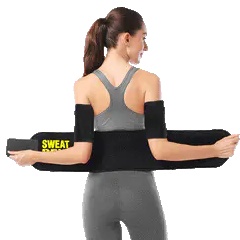
Cinturilla Quema Grasa - Sweat Belt
🔥 ¿Quieres maximizar tus entrenamientos y lograr una cintura más definida? La CINTURILLA QUEMA GRASA CONSONANTIAM es el accesorio perfecto para hombres y mujeres que buscan apoyo, comodidad y resultados visibles en sus rutinas de ejercicio. ✅ Protección y comodidad durante tus entrenamientos Este cinturón de apoyo protege la espalda baja y los músculos abdominales, reduciendo la tensión y la fatiga durante los entrenamientos. Su diseño se ajusta cómodamente a cinturas de hasta 48 pulgadas, ofreciendo una cobertura amplia para un soporte óptimo. 💦 Quema calorías y elimina grasa Con su diseño innovador, aumenta el calor corporal, ayudando a eliminar el exceso de agua mediante el sudor y optimizando la quema de calorías durante el ejercicio. Ideal para complementar tus equipos de entrenamiento y acelerar la pérdida de peso. 💪 Mejora tu postura mientras entrenas La cinturilla no solo brinda soporte a la parte baja de la espalda, sino que también fortalece los músculos abdominales, mejorando tu postura y equilibrio en cada sesión de ejercicio. 🌟 Calidad superior para resultados garantizados Fabricada con materiales de alta calidad, esta cinturilla está diseñada para mantener la temperatura corporal óptima en la zona abdominal, ayudando a eliminar grasa extra y optimizar tu metabolismo. 🧼 Material higiénico y duradero Confeccionada en neopreno repelente a la humedad, su diseño antideslizante evita la acumulación de bacterias y malos olores, asegurando una experiencia limpia y cómoda incluso con uso frecuente.
Brand: Danyel Costa Rica
Category: Home & Garden > Pool & Spa > Sauna Accessories > Sauna Kits